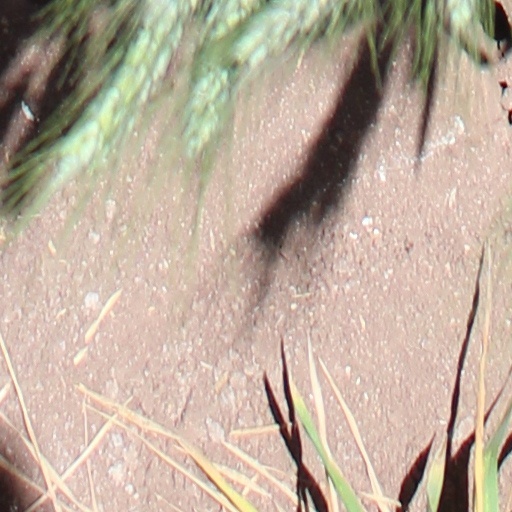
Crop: wheat